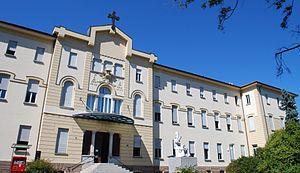
La Phonothèque nationale suisse est une section de la Bibliothèque nationale suisse, située à Lugano. Sa mission est de collectionner, de cataloguer et de mettre à disposition du public des documents sonores qui ont une relation avec l'histoire et la culture suisse. Elle remplit ainsi avec les enregistrements sonores un rôle analogue à celui de la Bibliothèque nationale avec les écrits.